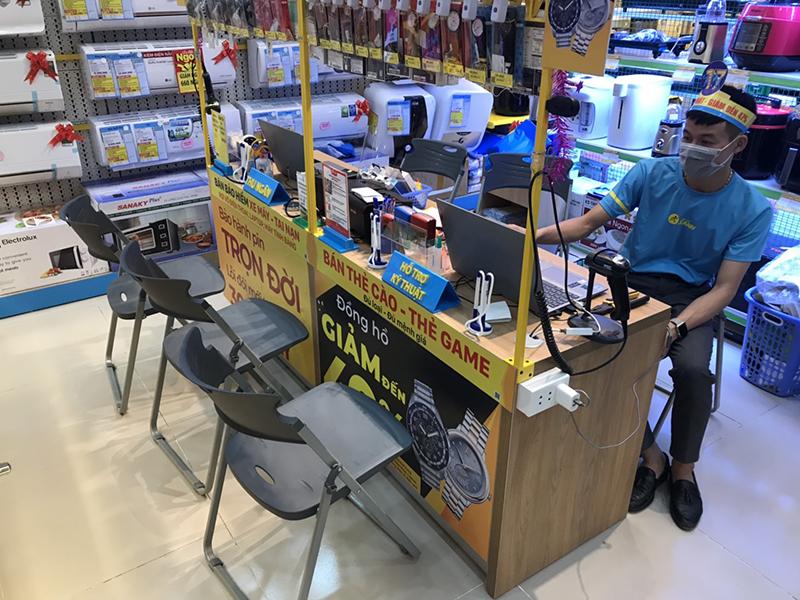
có một người đàn ông đeo khẩu trang đang ngồi bên cái bàn